Gaspard and Lisa (TV series)

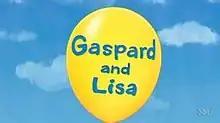
Gaspard and Lisa title card

Gaspard and Lisa is an animated entertainment series aimed at pre-school children. The series is based on the books written by Anne Gutman and illustrated by Georg Hallensleben. The series was made as a co-production between Chorion and animation company Impossible TV.